List of named corners of the Snaefell Mountain Course

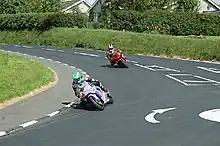
Racers rounding Signpost Corner near end of a lap, 6 June 2005

There are road-side marker boards, posted in advance of the major features, bearing these names to inform practice racers, and during races they may remind racers what is coming. The turns generally aren't labelled by numbers as on short racing circuits.